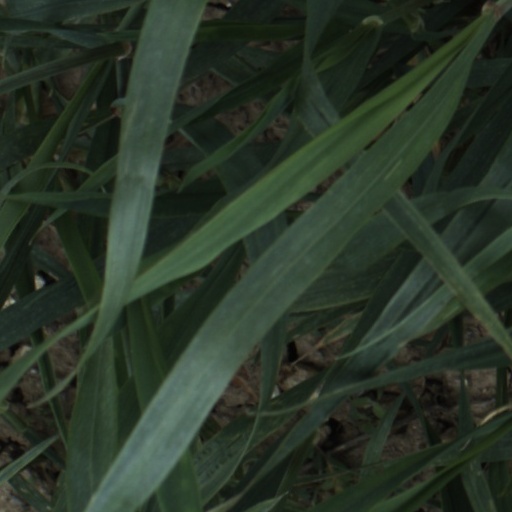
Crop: wheat